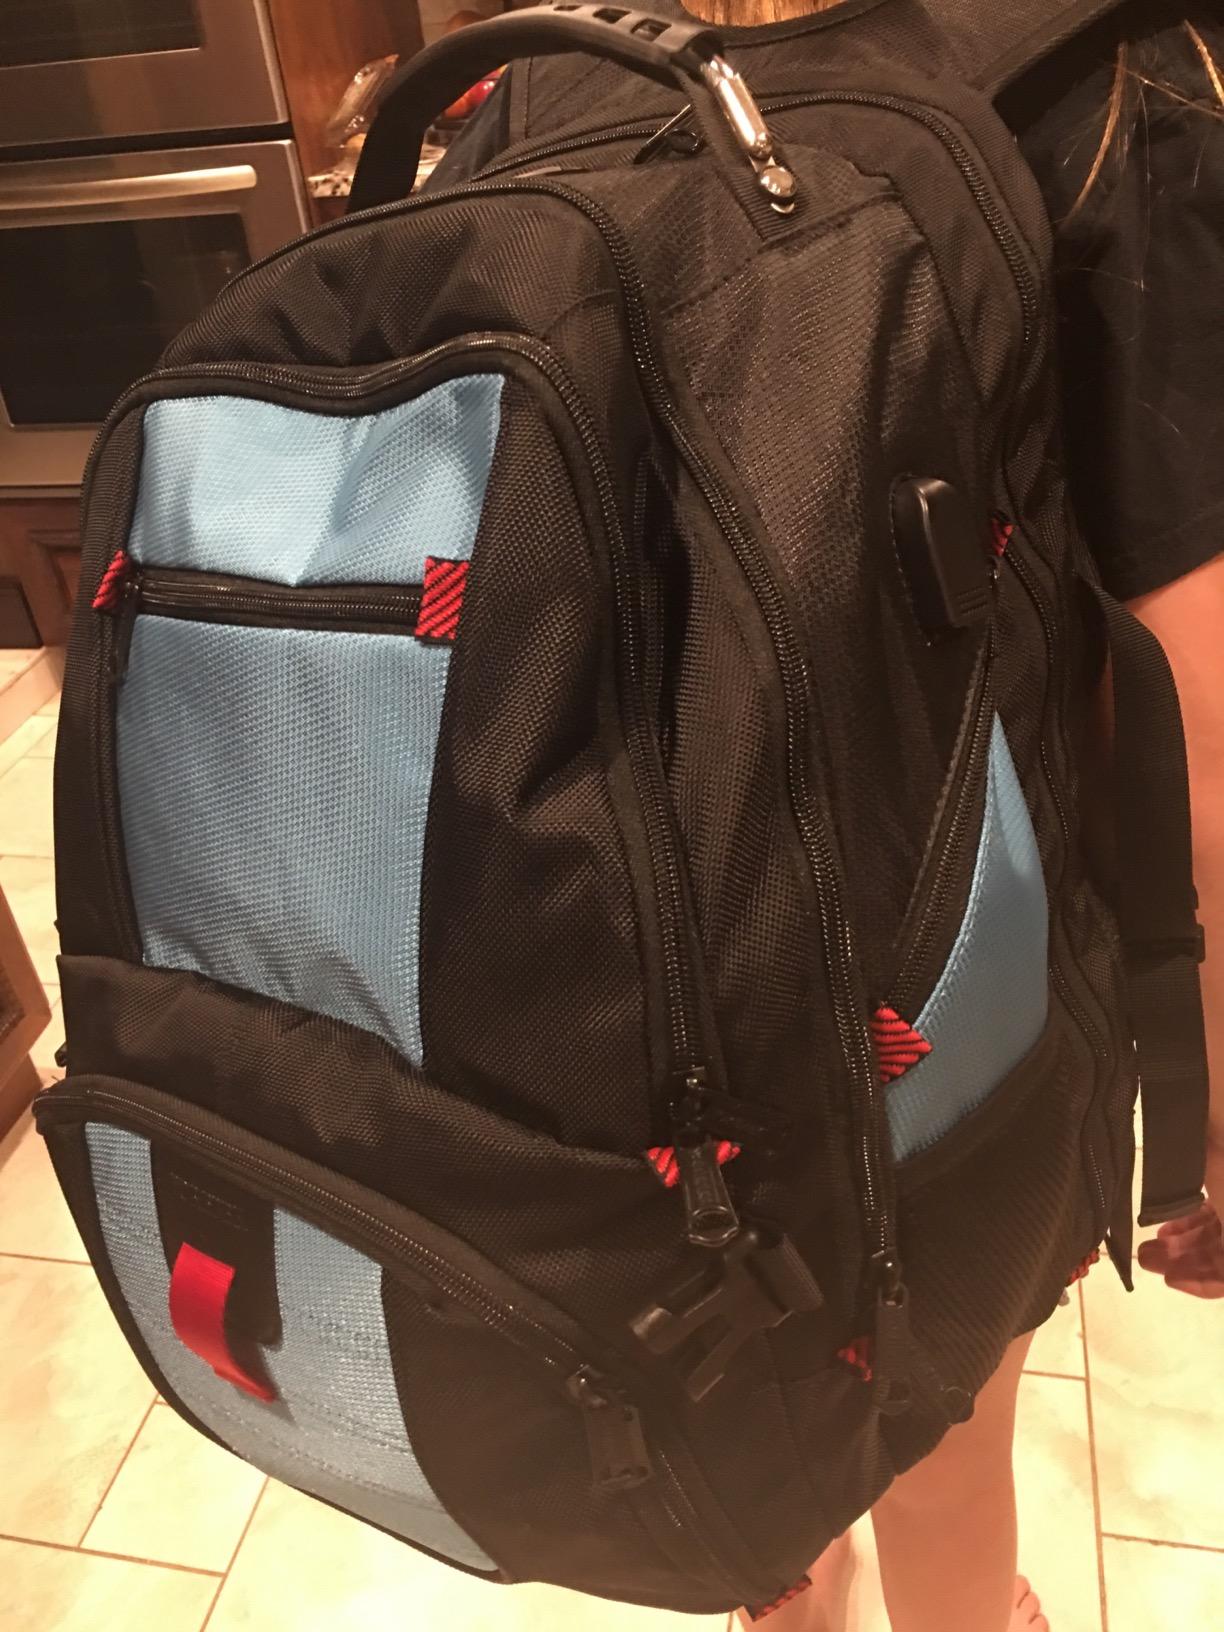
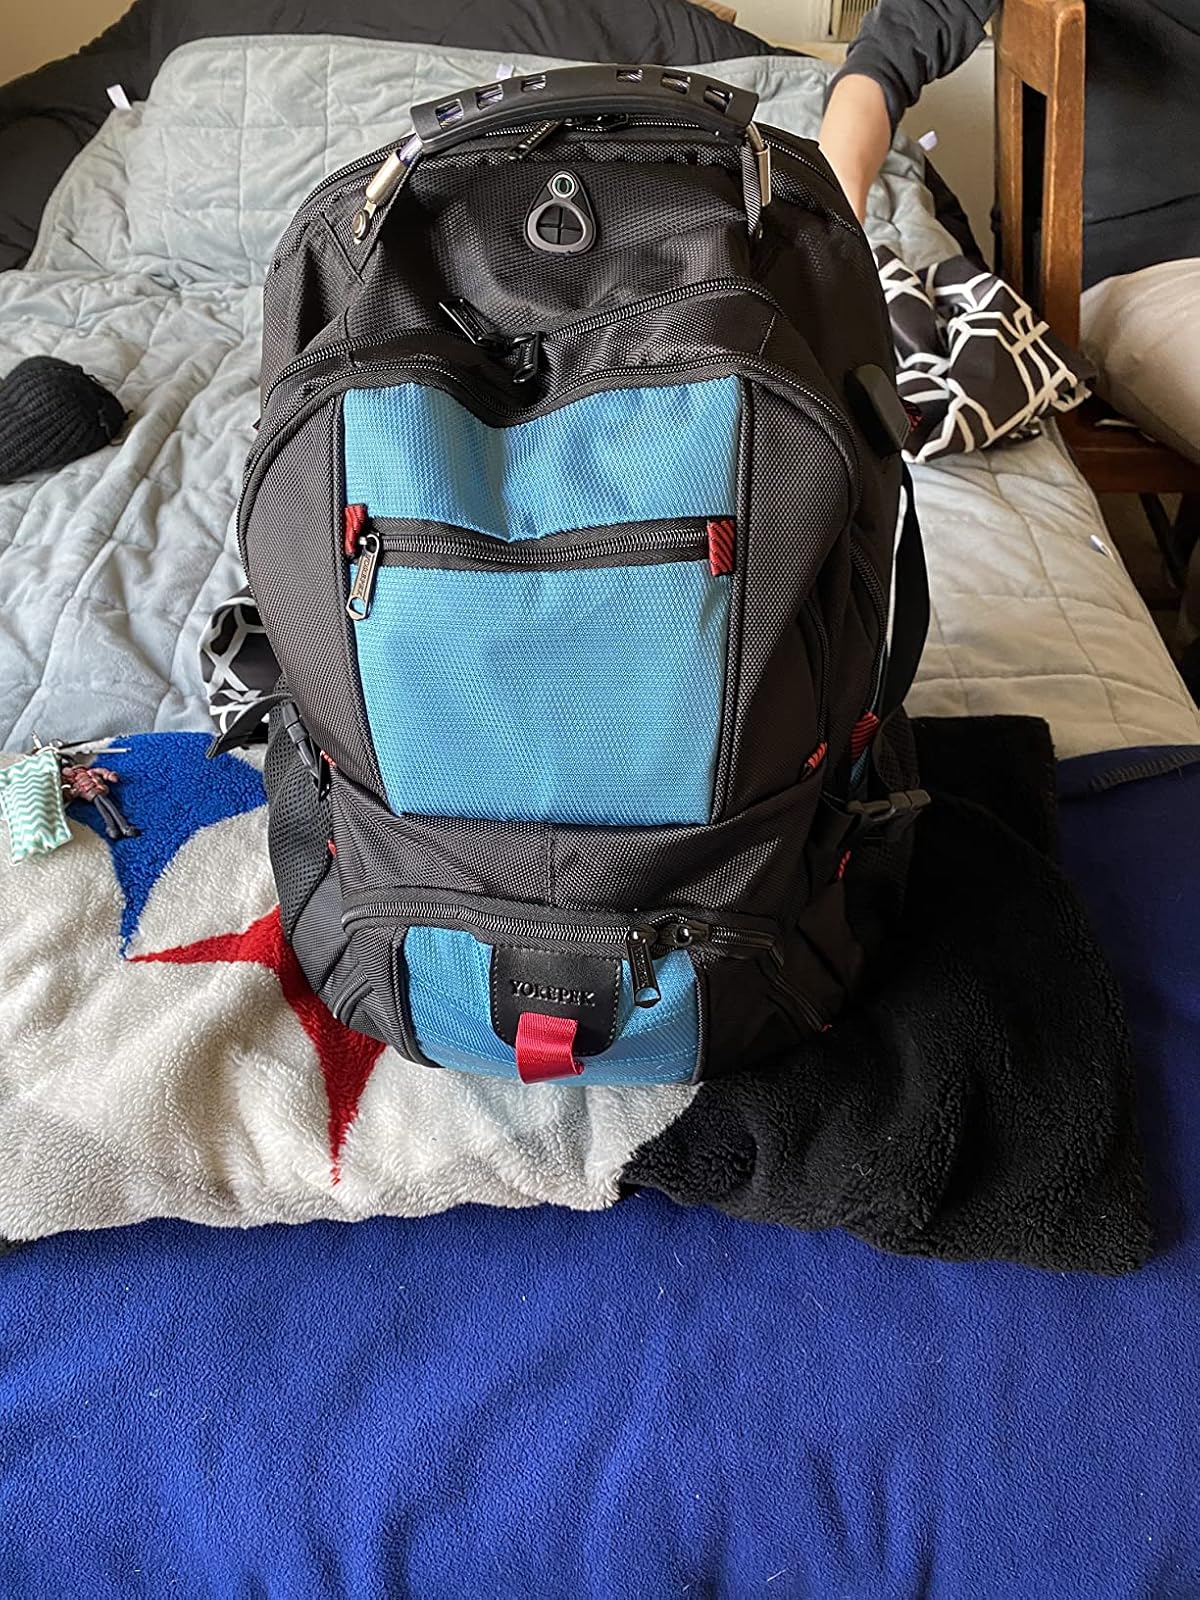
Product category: bag
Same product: yes